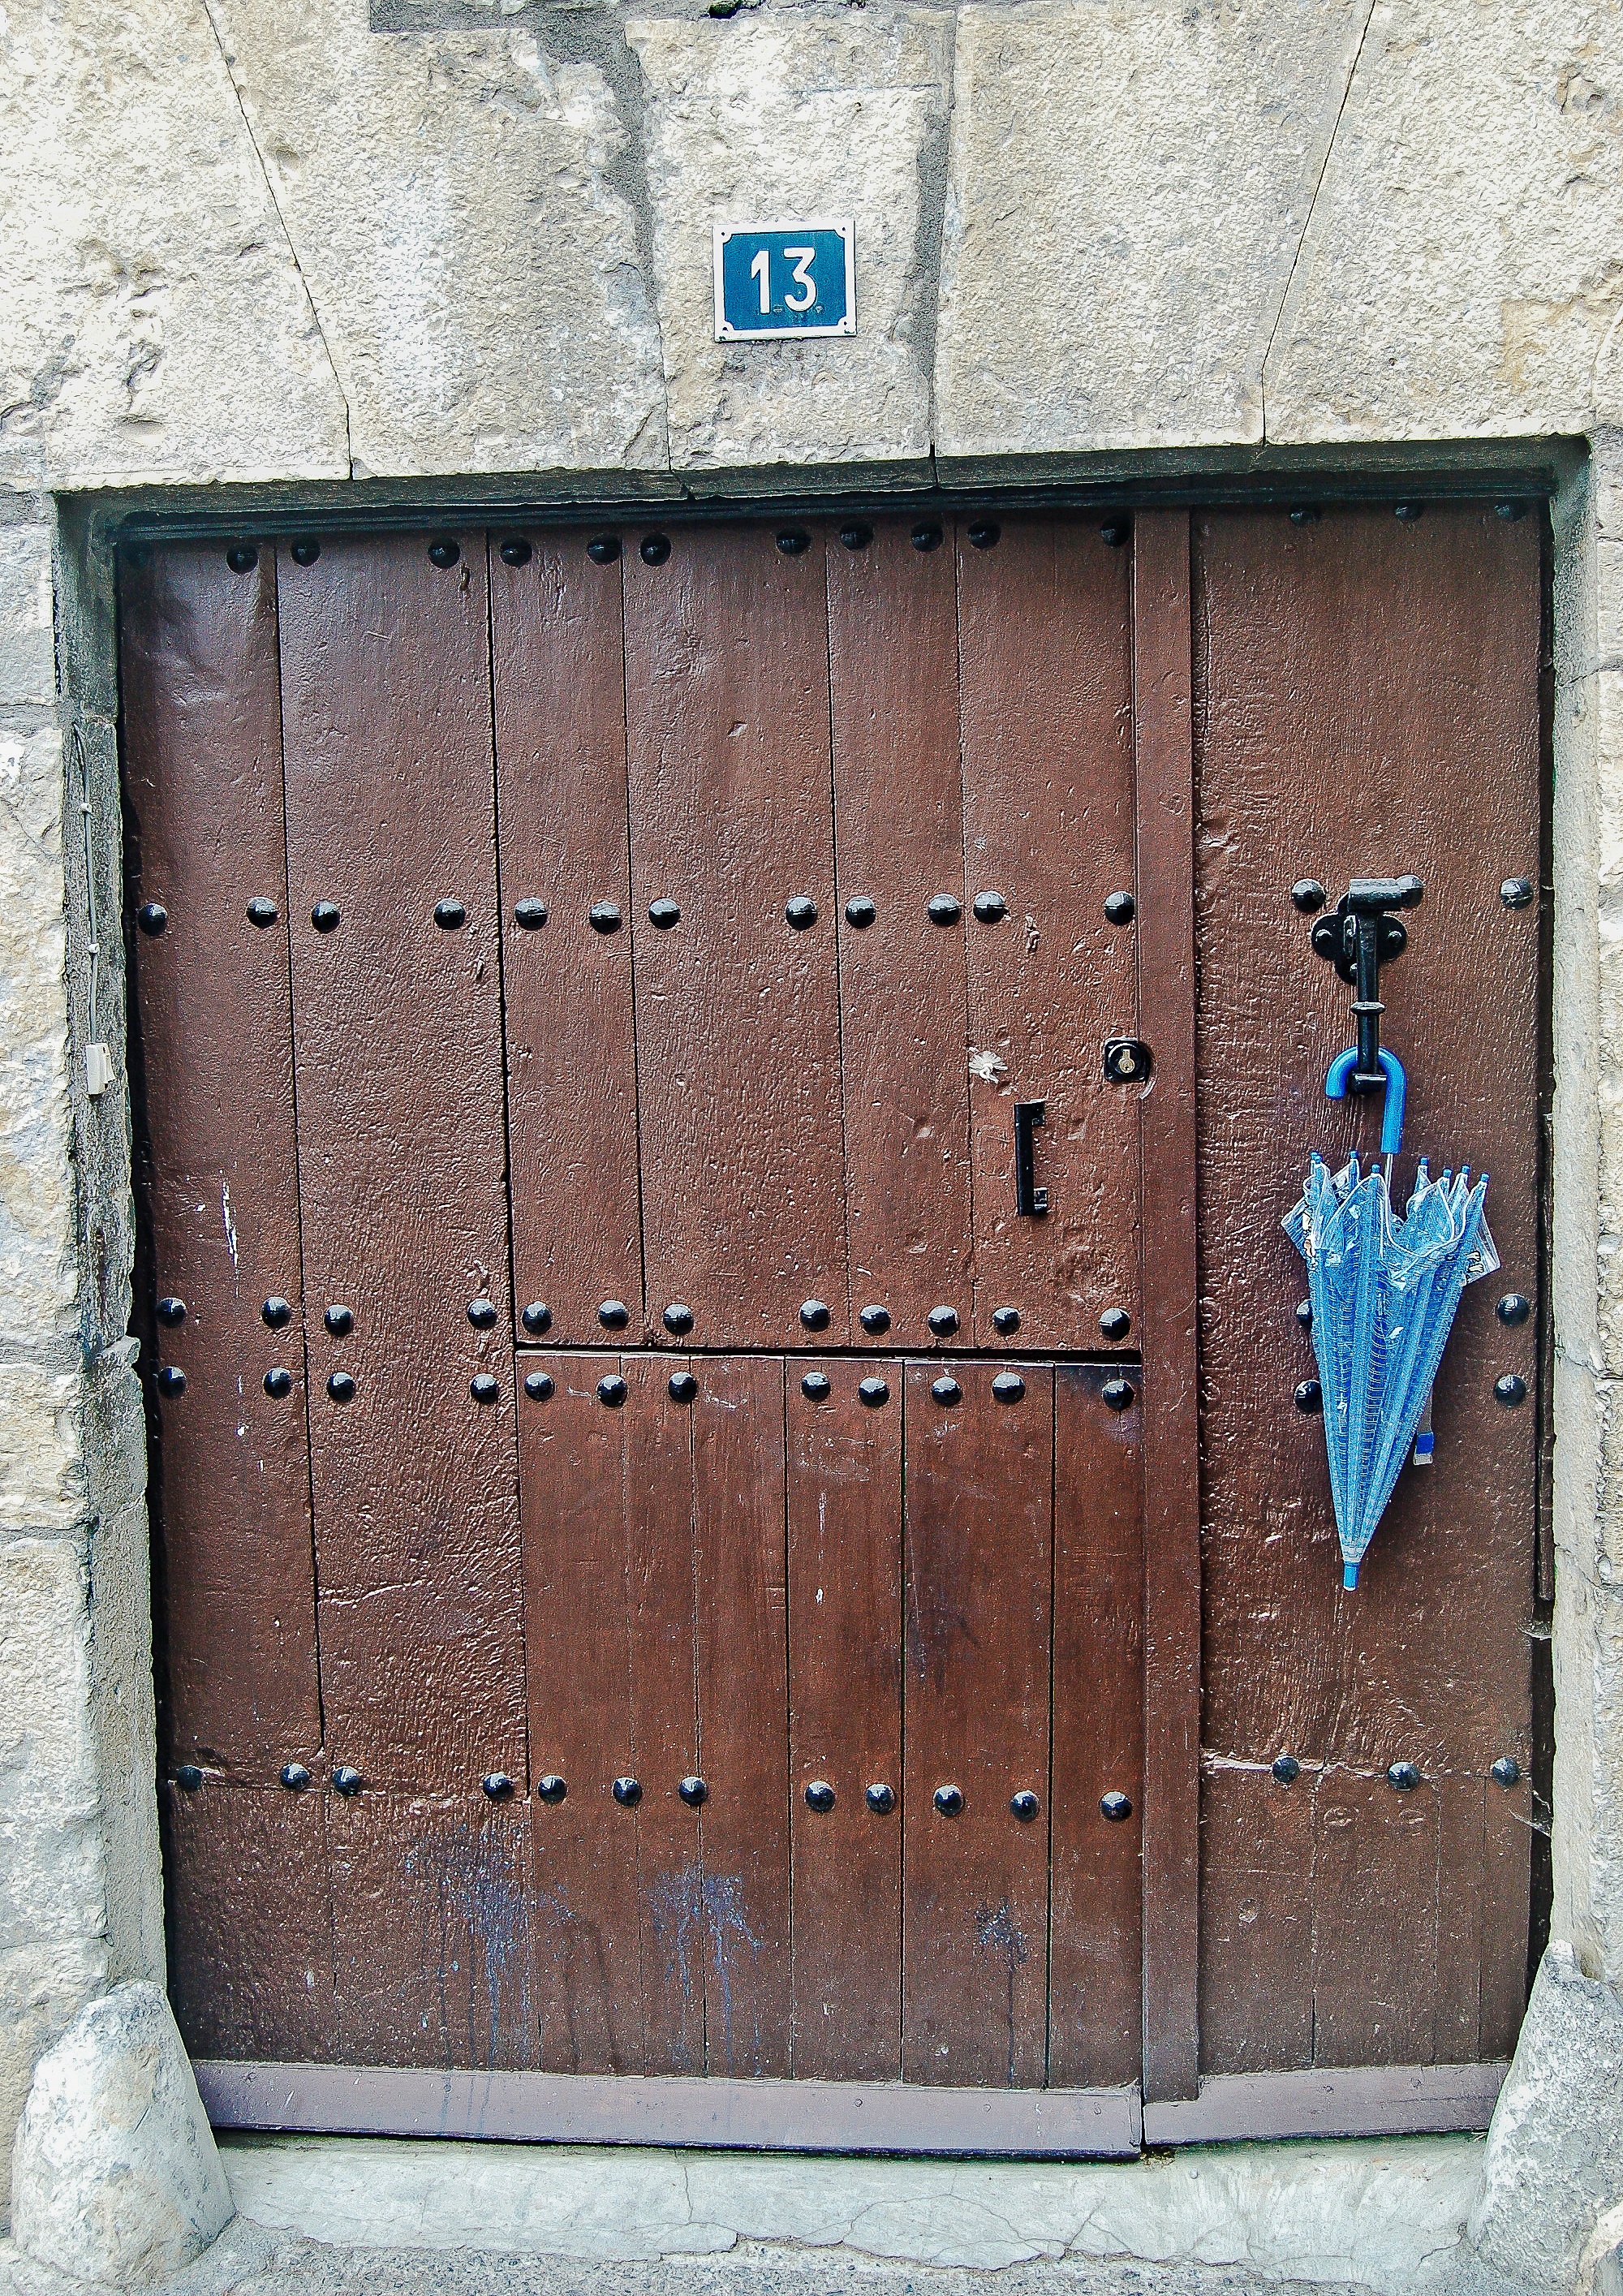
architecture, wood, house, window, wall, umbrella, metal, brown, facade, blue, gate, door, design, input, portal, man made object, door latch, portal of entry, door decoration